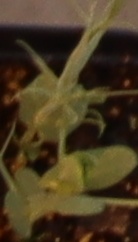
Label: Field Pea